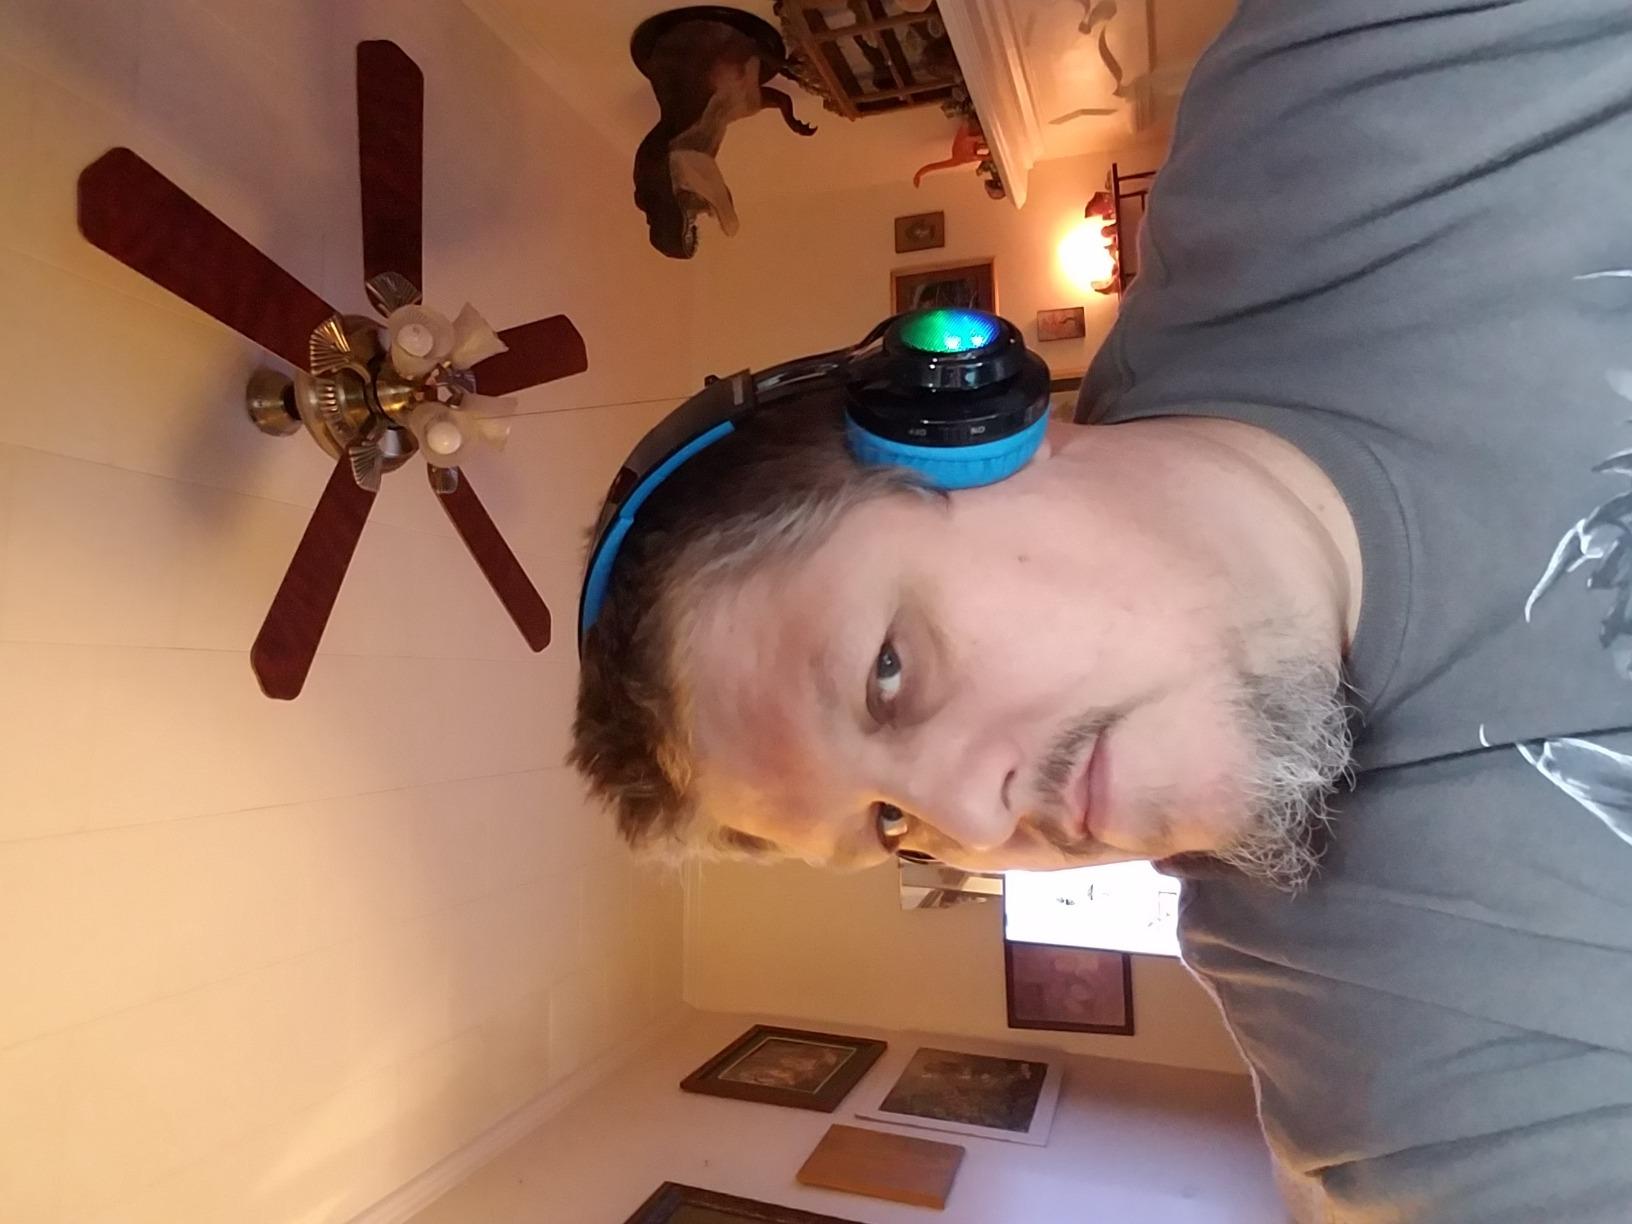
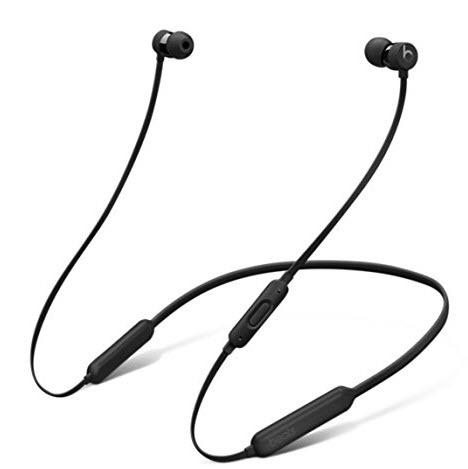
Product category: headphones
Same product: no